British Pakistanis

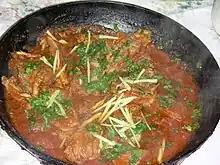
The Balti is an example of British Pakistani cuisine.

Bradford has the third-largest Pakistani community in the United Kingdom. The 2021 Census recorded 139,553 Pakistanis, making up 25.5% of the city's total population.